Royal Observer Corps monitoring post

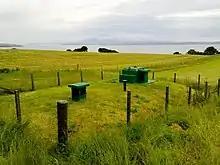
Above ground view of a monitoring post; Skelmorlie ROC post has been restored

Today, most posts lie derelict and abandoned. Approximately half of the posts built have been demolished, either on stand down by the ROC or by private owners in subsequent years. One post, in York, has been incorporated into a house and forms a handy cellar.